The Soft Voice of the Serpent

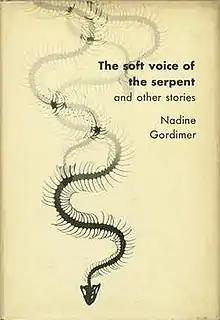
First edition

The Soft Voice of the Serpent and Other Stories is the second short story collection by the South African writer Nadine Gordimer, and her first to be published outside South Africa. It was published on May 23, 1952, by Simon & Schuster in the United States, and in the United Kingdom by Gollancz in 1953. It overlaps substantially with her first short story collection, "Face to Face" (1949), and the stories are set in South Africa.